1986 North Palm Springs earthquake

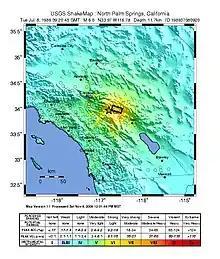
Map of the epicenter region showing varying shaking intensities

Early research indicated that the Banning Fault comprises three segments and that the nearly-parallel Garnet Hill Fault lies just to the south. The epicenter of the July 8 earthquake was located in this convoluted area of faults between two segments of the Banning Fault and the Mission Creek strand of the San Andreas Fault, about northwest of where these two faults converge to form the Coachella Valley segment of the SAF. The focal mechanism (as defined by first motions) showed pure right-lateral strike-slip on a fault trending west-northwest that dipped to the north at 45°. As many of the aftershocks and previous events in the area showed oblique-reverse motion, researchers did not exclude the possibility that the rupture started as horizontal motion, then transitioned into movement that included some vertical motion.